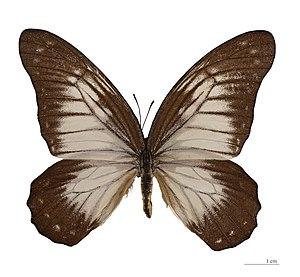
♂ - Face dorsale Localité: Bantimurung Sulawesi du Sud, Indonédie. Muséum de Toulouse
Graphium encelades est une espèce de lépidoptères de la famille des Papilionidae, de la sous-famille des Papilioninae, du genre Graphium, du sous-genre Graphium.